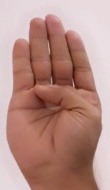
ASL sign: B